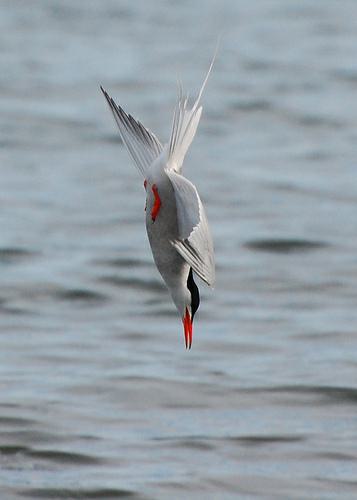
A photo of a common tern